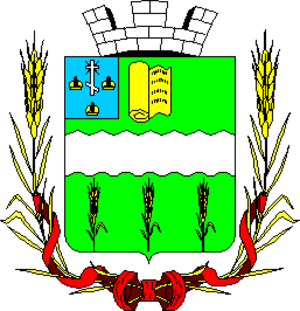
Ovidiopol est une commune urbaine de l'oblast d'Odessa, en Ukraine. Sa population s'élevait à 11 662 habitants en 2019.